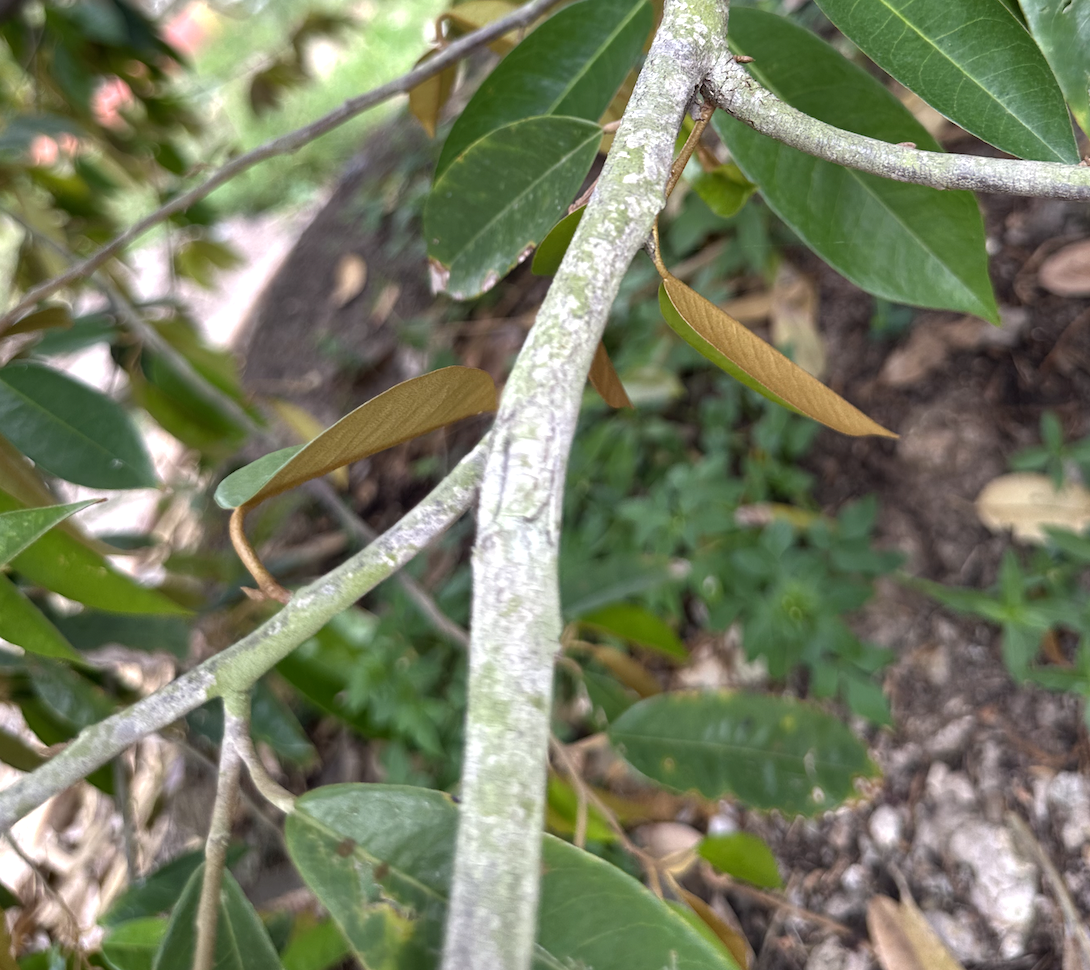
Label: pink_disease